Kasogonagá

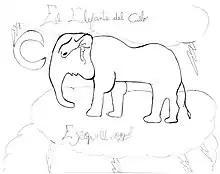
An illustration of Kasogonagá, depicted as an elephant on a cloud, drawn by an 11-year-old Toba boy.

Kasogonagá (also spelled as Gasogonaga, Qasoxonaxa, and many other variations) is a Toba weather goddess. She appears to shamans, or "pio’oxonak", in visions induced by psychoactive plants, and is described as a colorful animal with a mouth that shoots lightning. She is also closely associated with the Andes mountains.